Bledlow Bridge Halt railway station

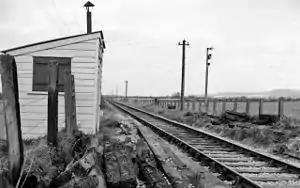
Bledlow Bridge Halt in 1961

Bledlow Bridge Halt railway station was a halt on the Watlington and Princes Risborough Railway which the Great Western Railway opened in 1906 to serve the Buckinghamshire village of Bledlow. The opening of the halt was part of a GWR attempt to encourage more passengers on the line at a time when competition from bus services was drawing away patronage.